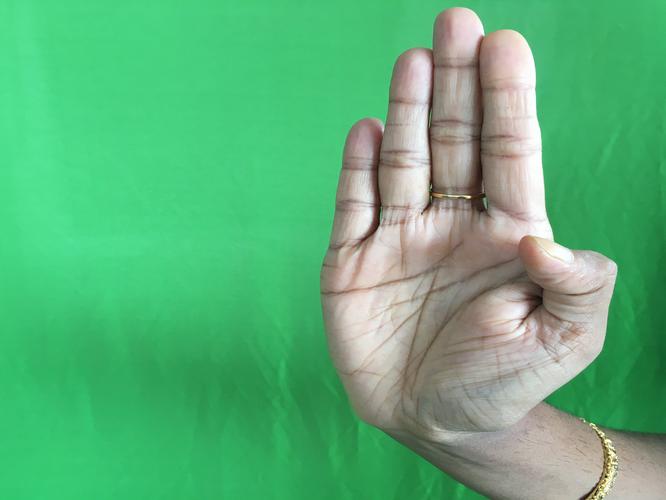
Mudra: Pathaka
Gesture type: single_hand